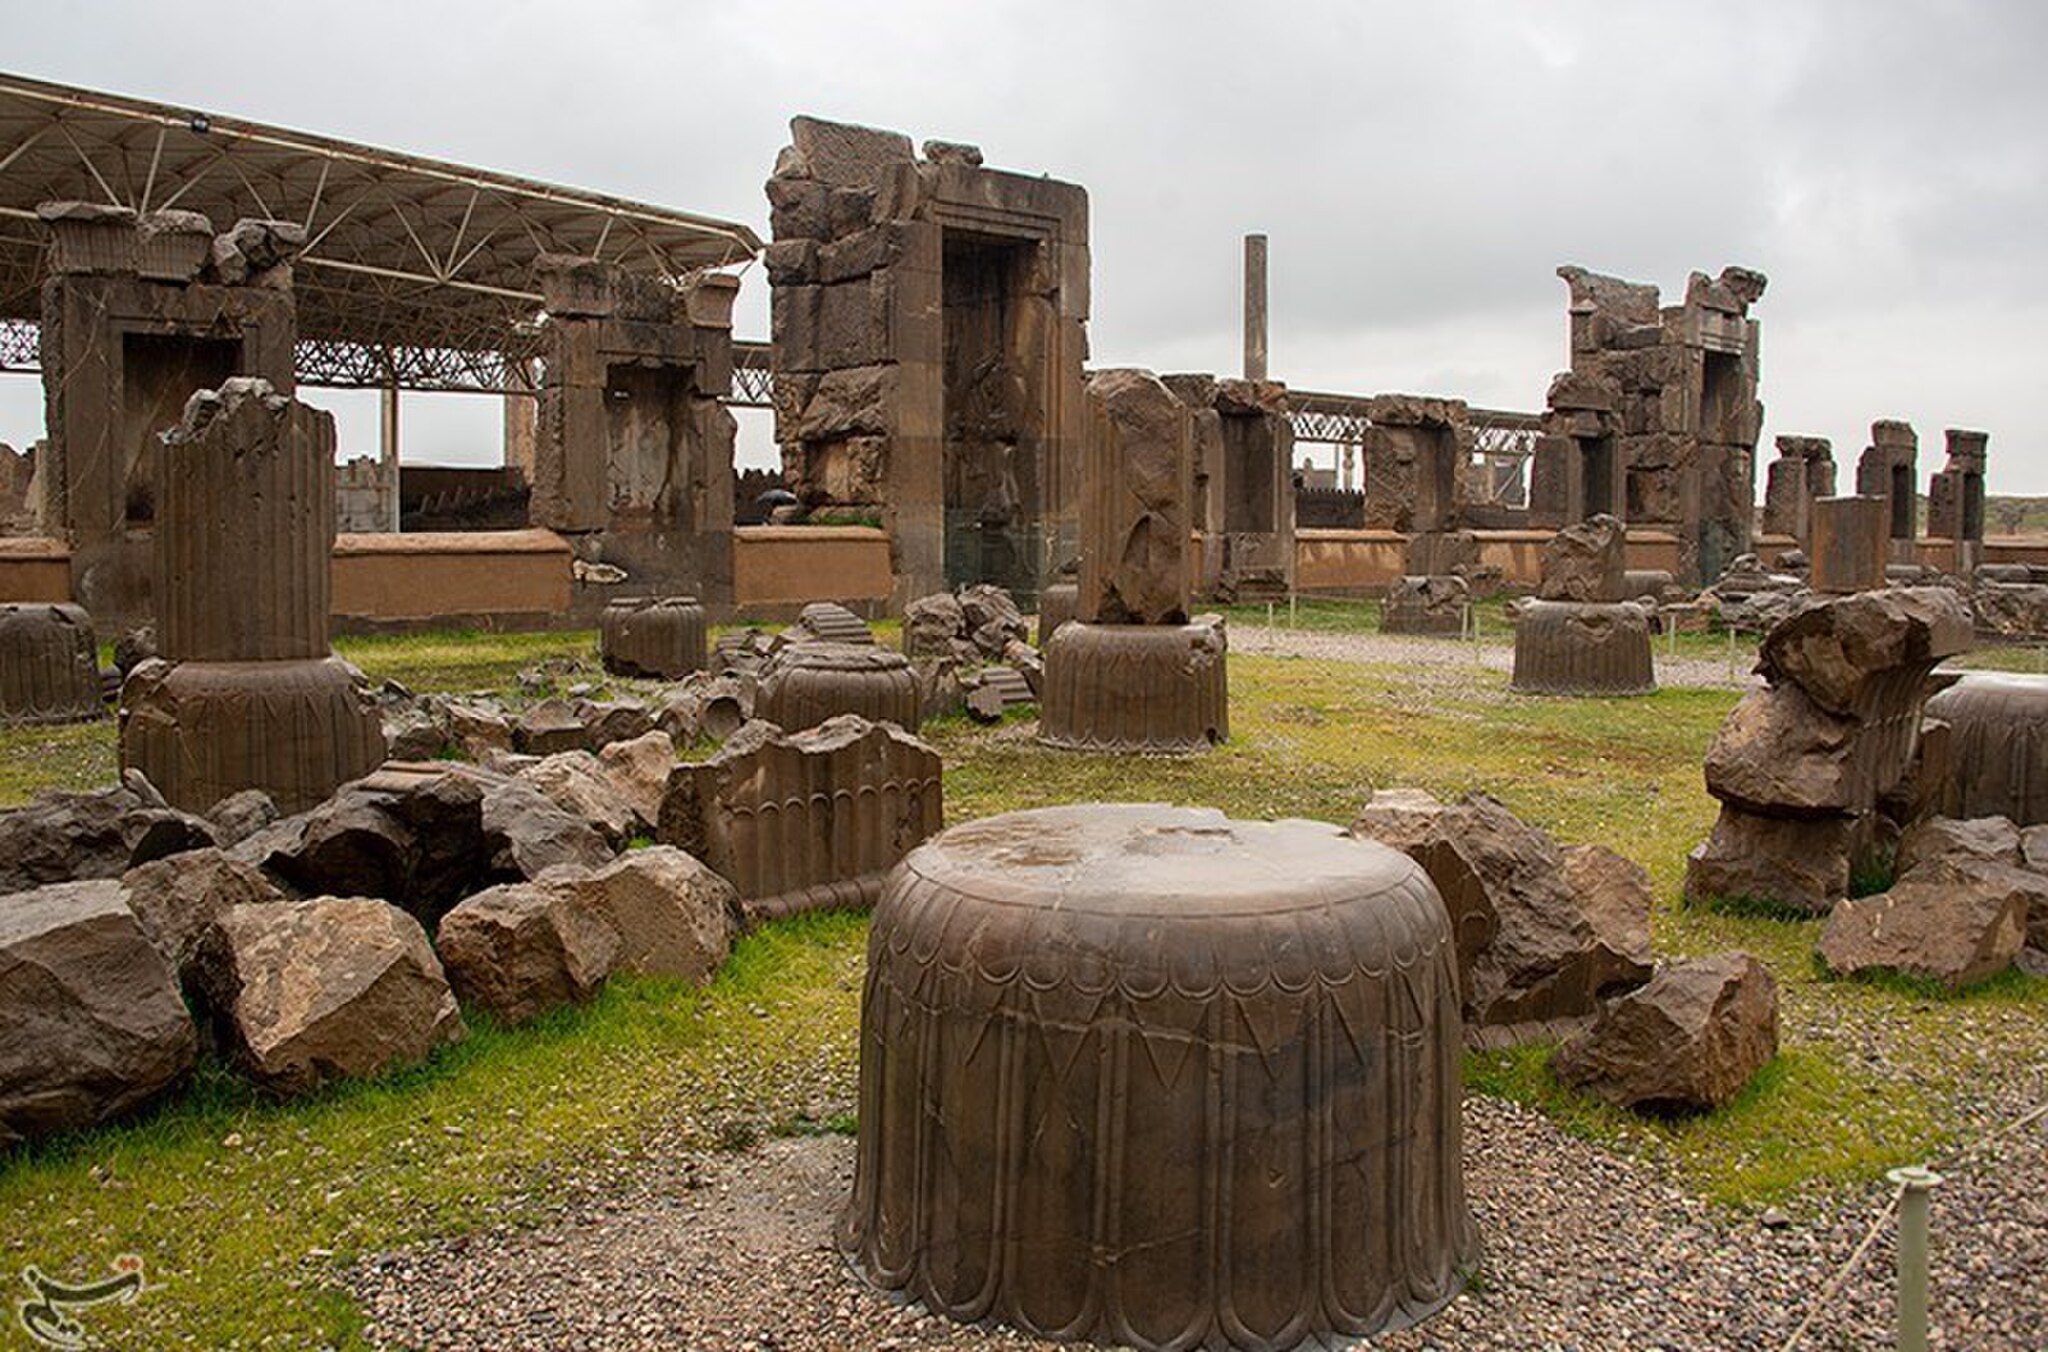
Title: Persepolis 29 March 2025 15
Description: In this ancient city, there is a palace called Persepolis, which was built during the reigns of Darius the Great, Xerxes, and Artaxerxes I and was inhabited for about 200 years
Date: 2025-03-29
Categories: 2025 in Persepolis, Photos by Amir Sadeghian for Tasnim News Agency, Photos from Tasnim News Agency